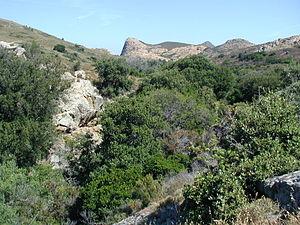
La Brosse est un nom issu du latin populaire bruscia, « épineux », qui a pu servir à dénommer, à l'époque romaine, les friches de broussaille et d'épineux. Par la suite le mot a été appliqué, de façon plus générale, aux terres incultes.